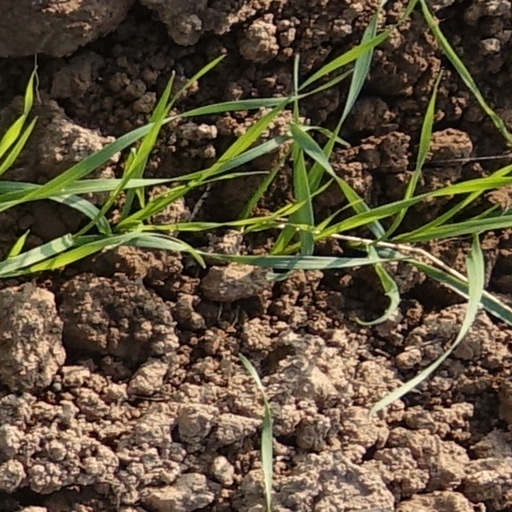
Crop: wheat